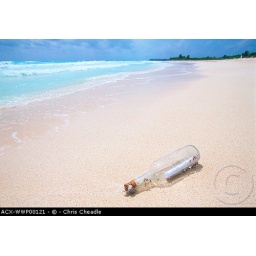
Mexico, Yucatan Peninsula, Carribean beach , message in a bottle